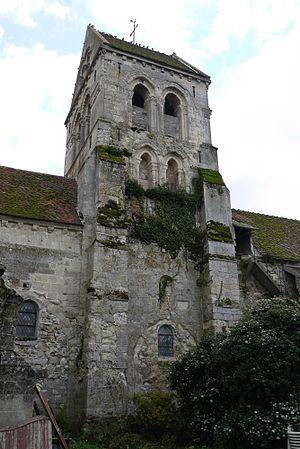
Église Sainte-Geneviève de Marizy-Sainte-Geneviève
L'église Sainte-Geneviève est une église située à Marizy-Sainte-Geneviève, en France.